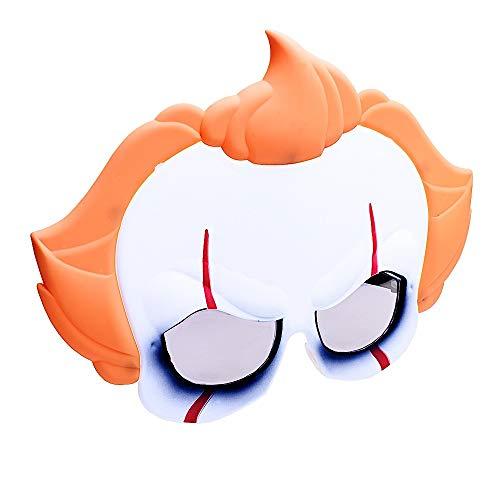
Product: Costume Sunglasses Clown from IT Sun-Staches Party Favors UV400
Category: Toys & Games | Dress Up & Pretend Play | Costumes
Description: All Sun-Staches Sunglasses provide 100% UV400 protection and impact resistant lenses because we care.
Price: $5.99
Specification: ProductDimensions:12x1x7inches|ItemWeight:3.2ounces|ShippingWeight:3.36ounces(Viewshippingratesandpolicies)|ASIN:B07GG8DFWD|Itemmodelnumber:SG3301|Manufacturerrecommendedage:3months-8years